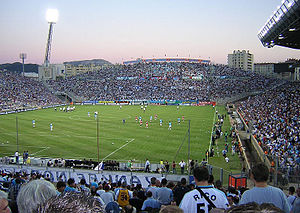
VM i fodbold 1938 / Stadioner
VM i fodbold 1938 var den tredje slutrunde om VM i fodbold og blev spillet i Frankrig, og den var dermed den anden slutrunde i træk i Europa. Italien genvandt verdensmesterskabet efter en sejr over Ungarn på 4-2 i finalen.